BFGoodrich

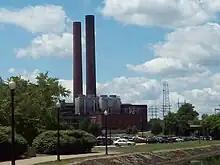
The former BFGoodrich smoke stacks at the old tire plant, and headquarters in Akron, Ohio

Founded by Dr. Benjamin Franklin Goodrich in 1870, the B.F. Goodrich Company, later known as BFGoodrich, was among the first rubber tire manufacturers to be located west of the Appalachian mountain range. In the previous year, Goodrich had purchased the Hudson River Rubber Company. Based in Akron, Ohio, the BFGoodrich Company began as a manufacturer of rubberized hoses, which were sold mostly as firehoses. The company also produced rubberized belts, similar to those used on modern vehicles as serpentine belts (fan belt). As the company grew, it began to manufacture pneumatic bicycle tires, eventually leading to the production of pneumatic automobile tires in 1896, making BFGoodrich the first company in the United States to manufacture this type of tire.